India Grangier

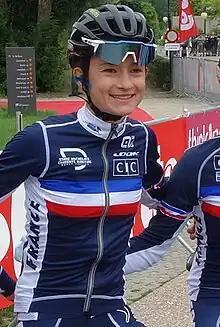
India Grangier in 2021

India Grangier (born 5 January 2000) is a French professional racing cyclist, who currently rides for UCI Women's Continental Team . Grangier was previously a member of from 2018 to 2022.